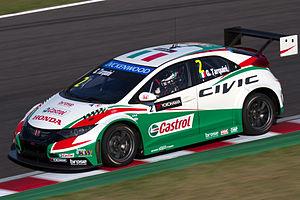
Gabriele Tarquini, né le 2 mars 1962 à Giulianova Lido dans la province de Teramo en Italie, est un pilote automobile italien. Il a notamment disputé le championnat du monde de Formule 1 entre 1987 et 1995 et a participé aux 24 Heures du Mans 1985. Il a remporté le championnat du Royaume-Uni des voitures de tourisme en 1994, le Championnat d'Europe FIA des voitures de tourisme en 2003, le Championnat du monde des voitures de tourisme en 2009 et la Coupe du monde des voitures de tourisme en 2018.